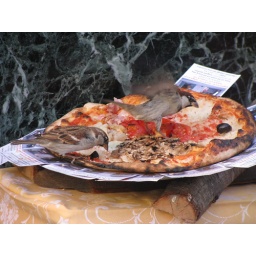
Some birds were eating the example pizza in front of a restaurant